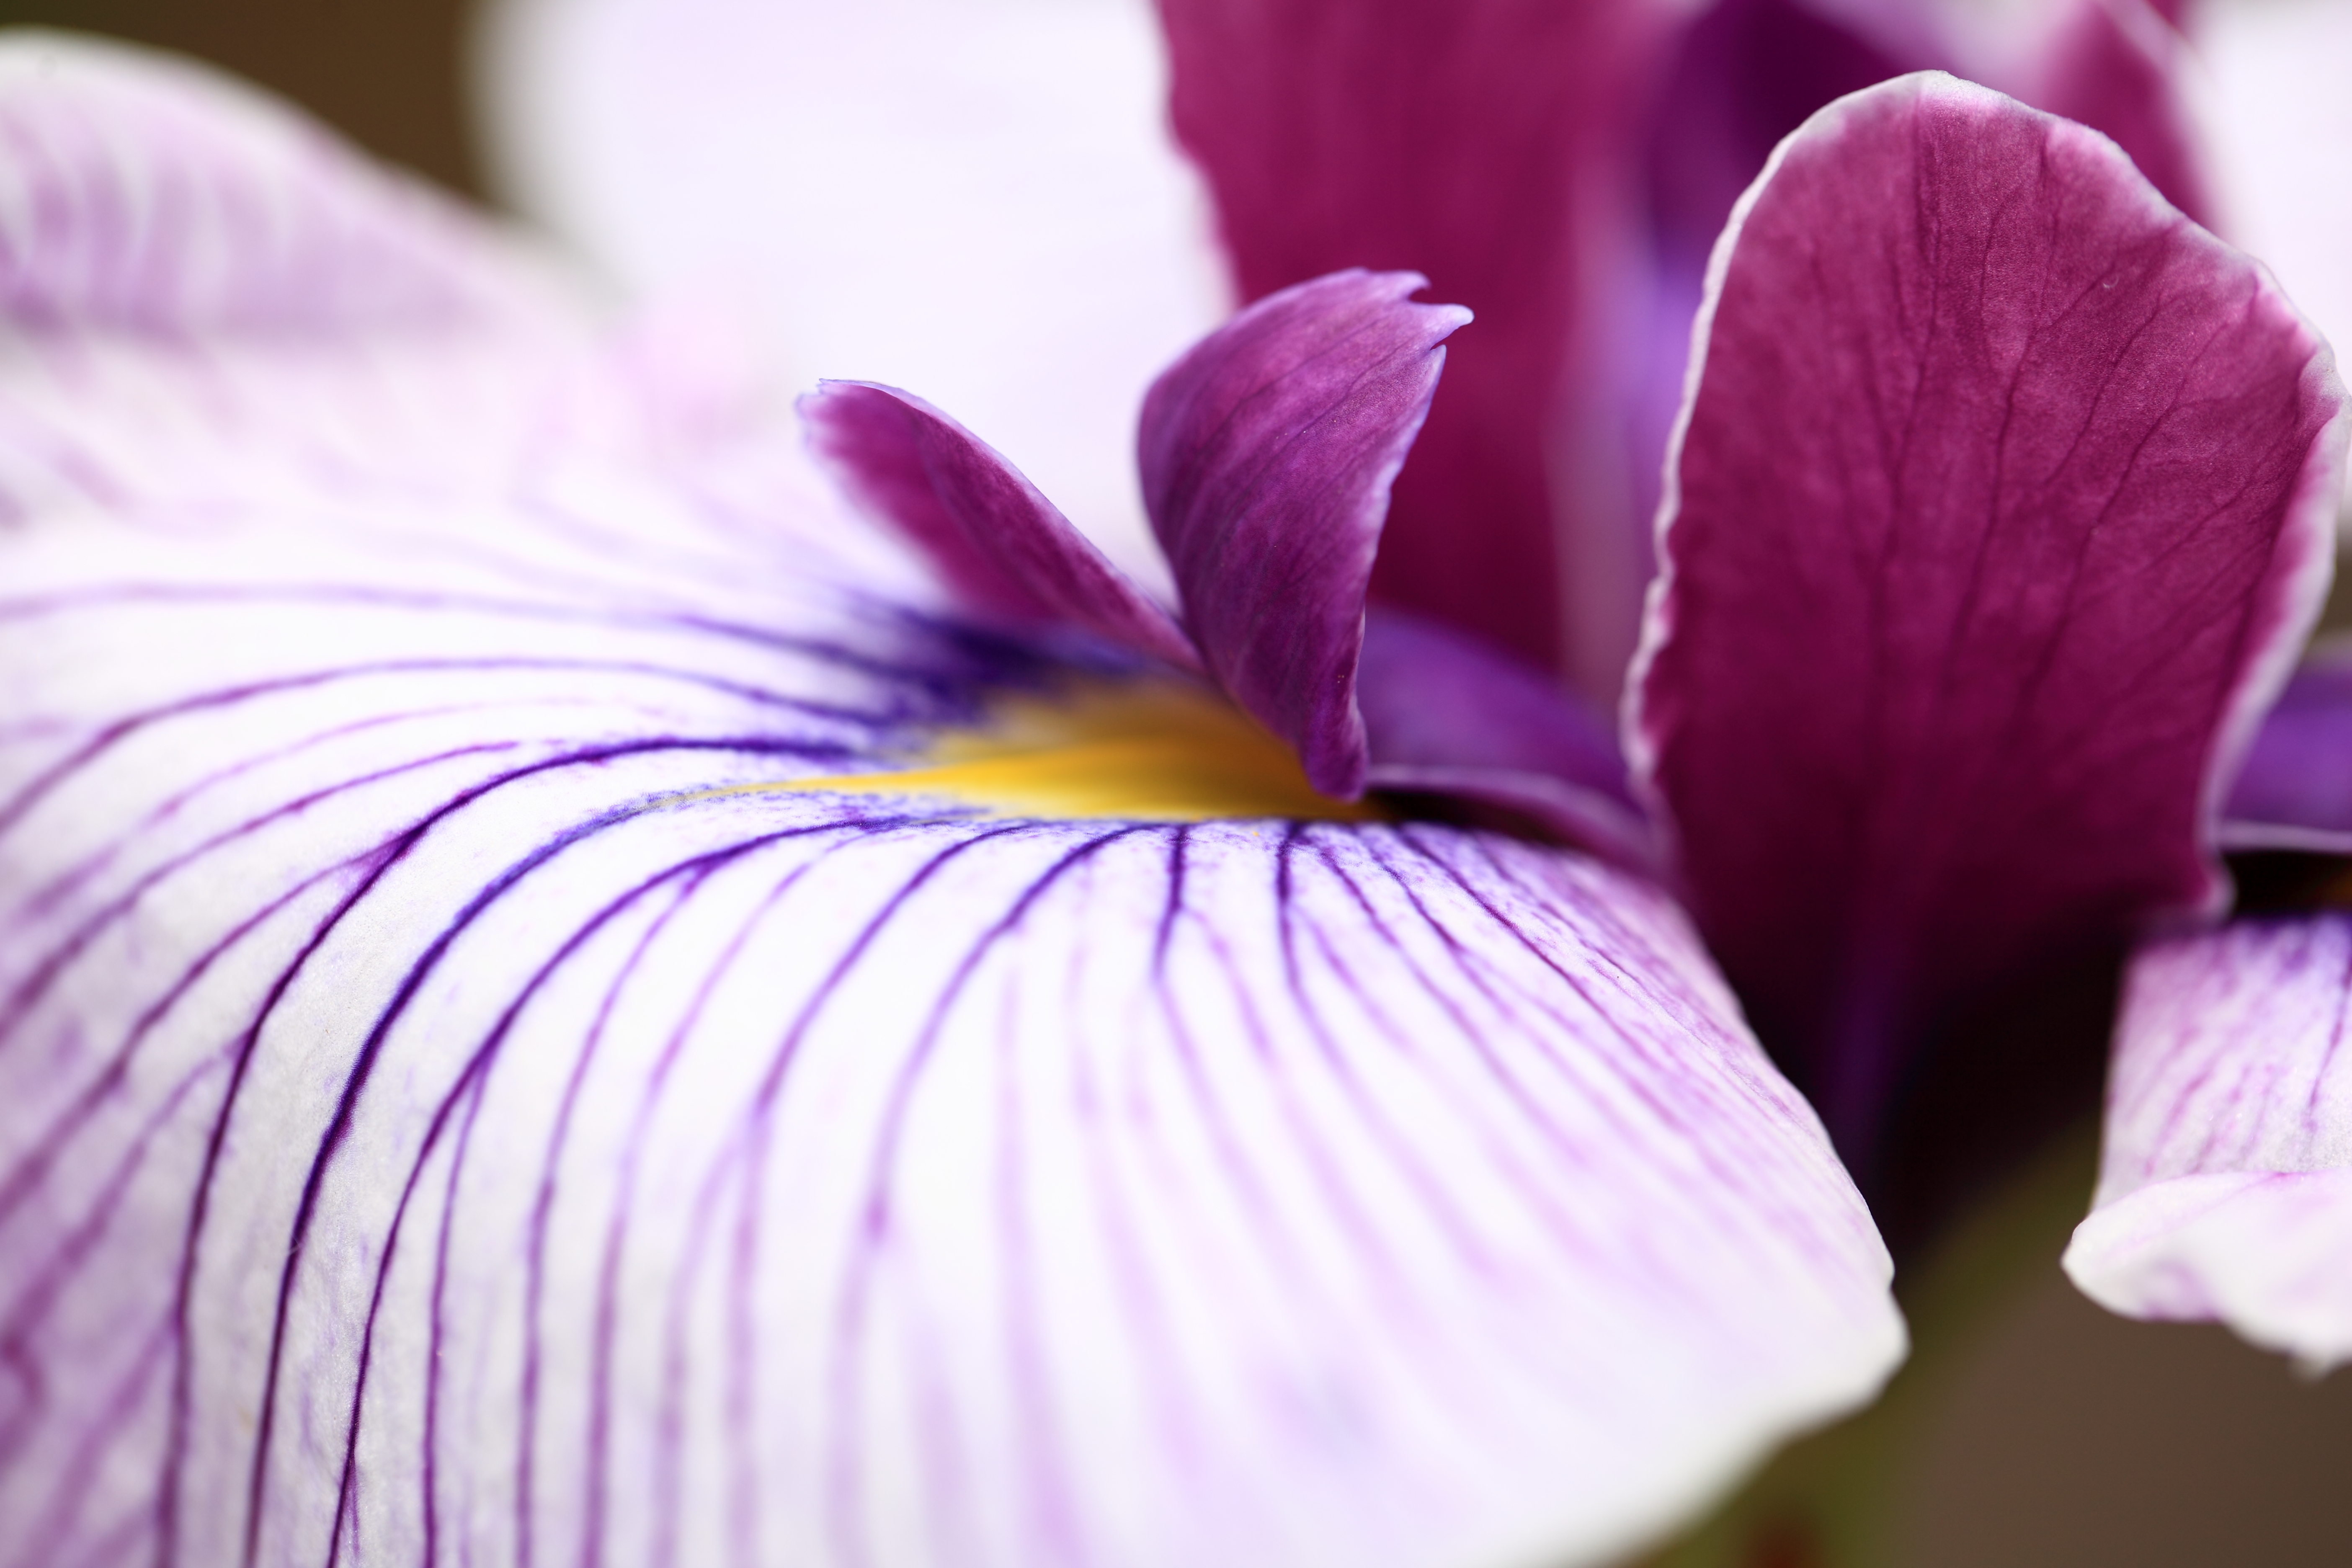
blossom, plant, photography, flower, purple, petal, high, pink, flora, close up, human body, tokyo, iris, eye, 5d, hires, organ, markii, hi, res, resolution, ensata, kouen, kitayama, higashimurayama, japanesewateriris, macro photography, pansy, flowering plant, plant stem, land plant, violet family